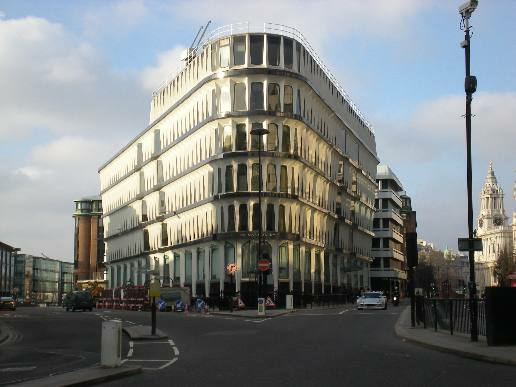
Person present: No